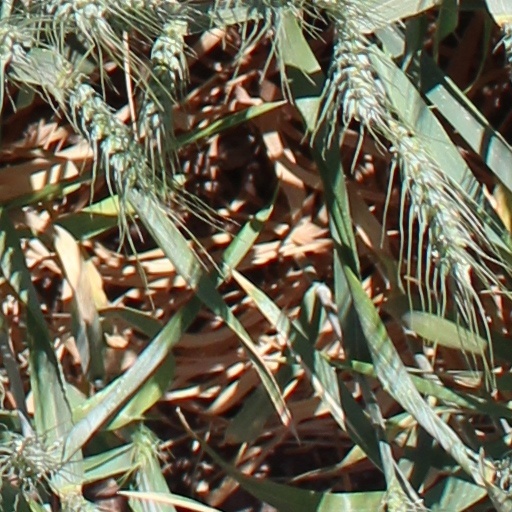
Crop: wheat